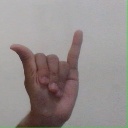
अक्षर: य